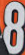
Number: 8